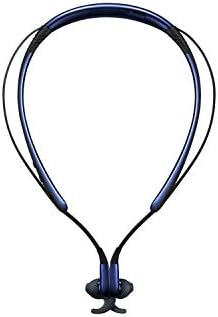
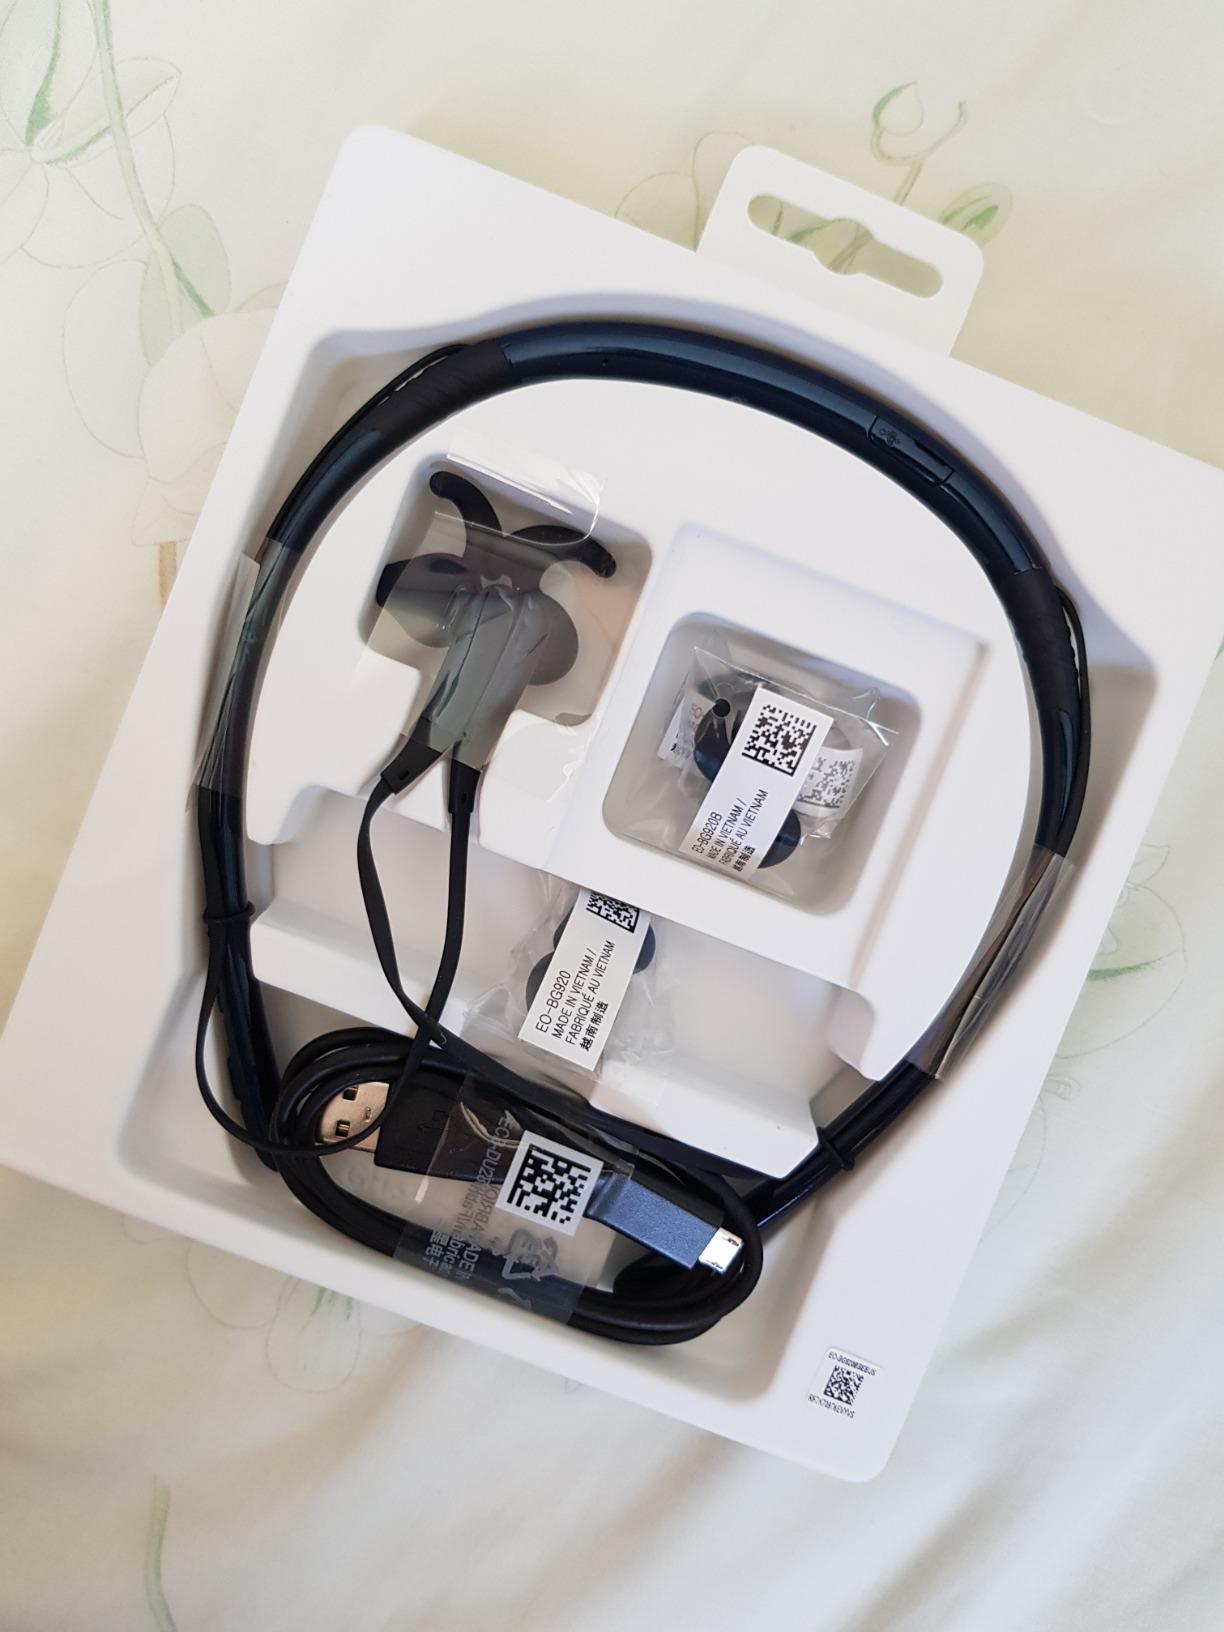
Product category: headphones
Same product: yes